Youngerman Block

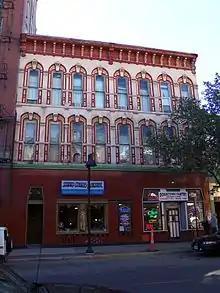

The Youngerman Block is a three-story masonry structure abutting the NRHP-listed Randolph Hotel, which lies to its south on 4th Street. The ground floor is arranged as two retail tenant spaces fronting on the street. The southern unit, 206 4th Street, is deep, while the northern unit, 208, is deep. Upper levels vary in size, with three stories over 208, but the rearmost of 206 only one story. The upper levels are faced with "asbestine" made by Youngerman's manufacturing operation, all presently painted gray. The upper levels are dominated by arched windows with prominent, intricately detailed surrounds, more elaborate on the third floor. The top of the facade is ornamented by a pressed metal cornice. Larger brackets at each end and in the middle help to define the building's two primary bays. The upper two floors on the street side feature eight tall, narrow arched windows with flattened tops on each level.